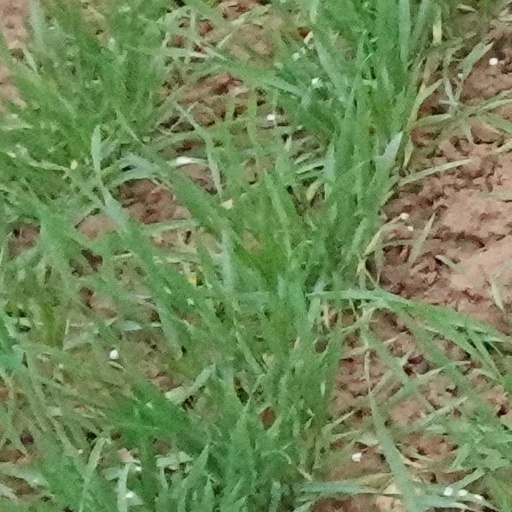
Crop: wheat